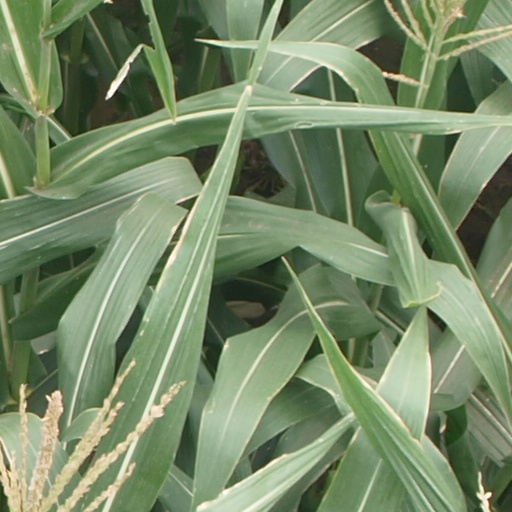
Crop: maize; corn